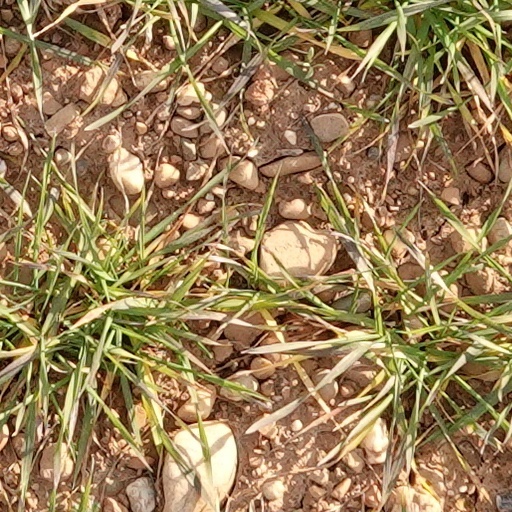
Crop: wheat